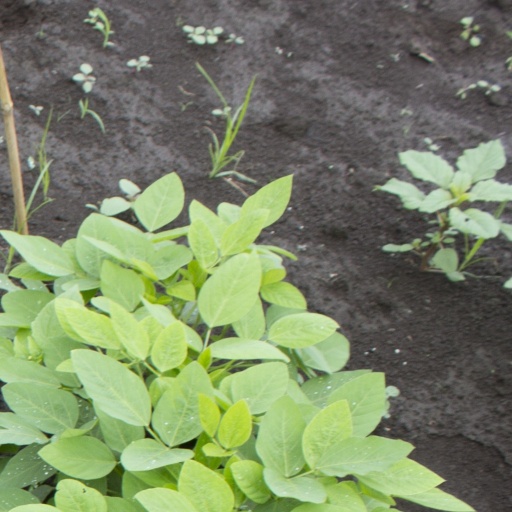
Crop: soybean